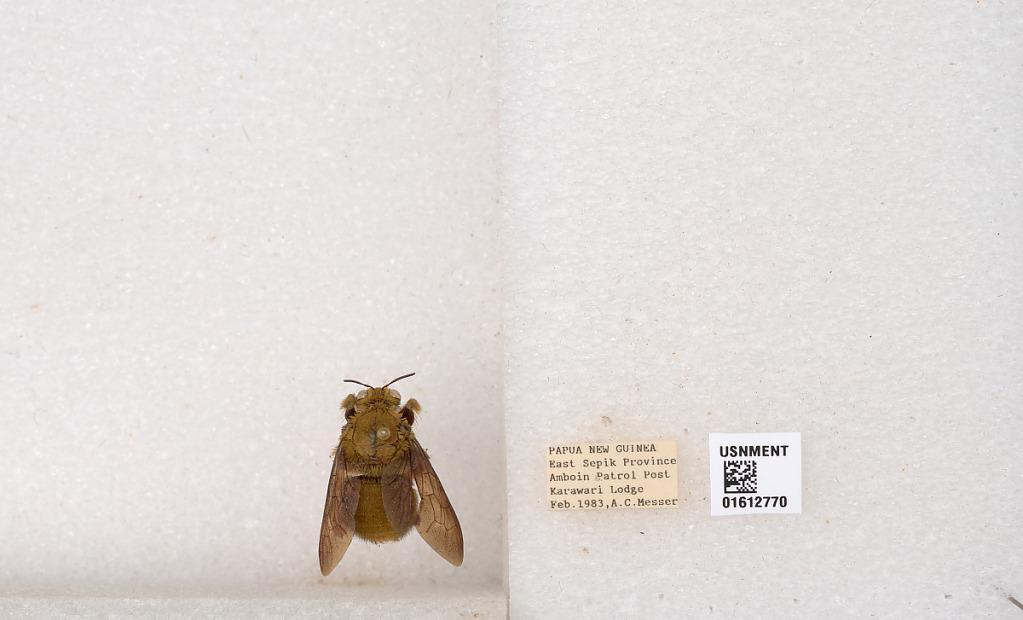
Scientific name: Xylocopa (Koptortosoma) sp.
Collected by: A. Messer
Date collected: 1983-2-1
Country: Papua New Guinea
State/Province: East Sepik
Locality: Amboin Patrol Post, Karawari Lodge